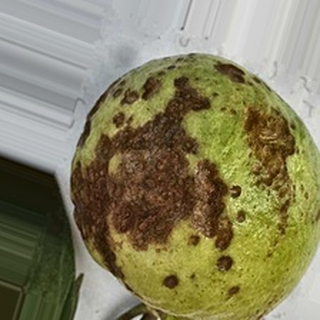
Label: guava_anthracnose